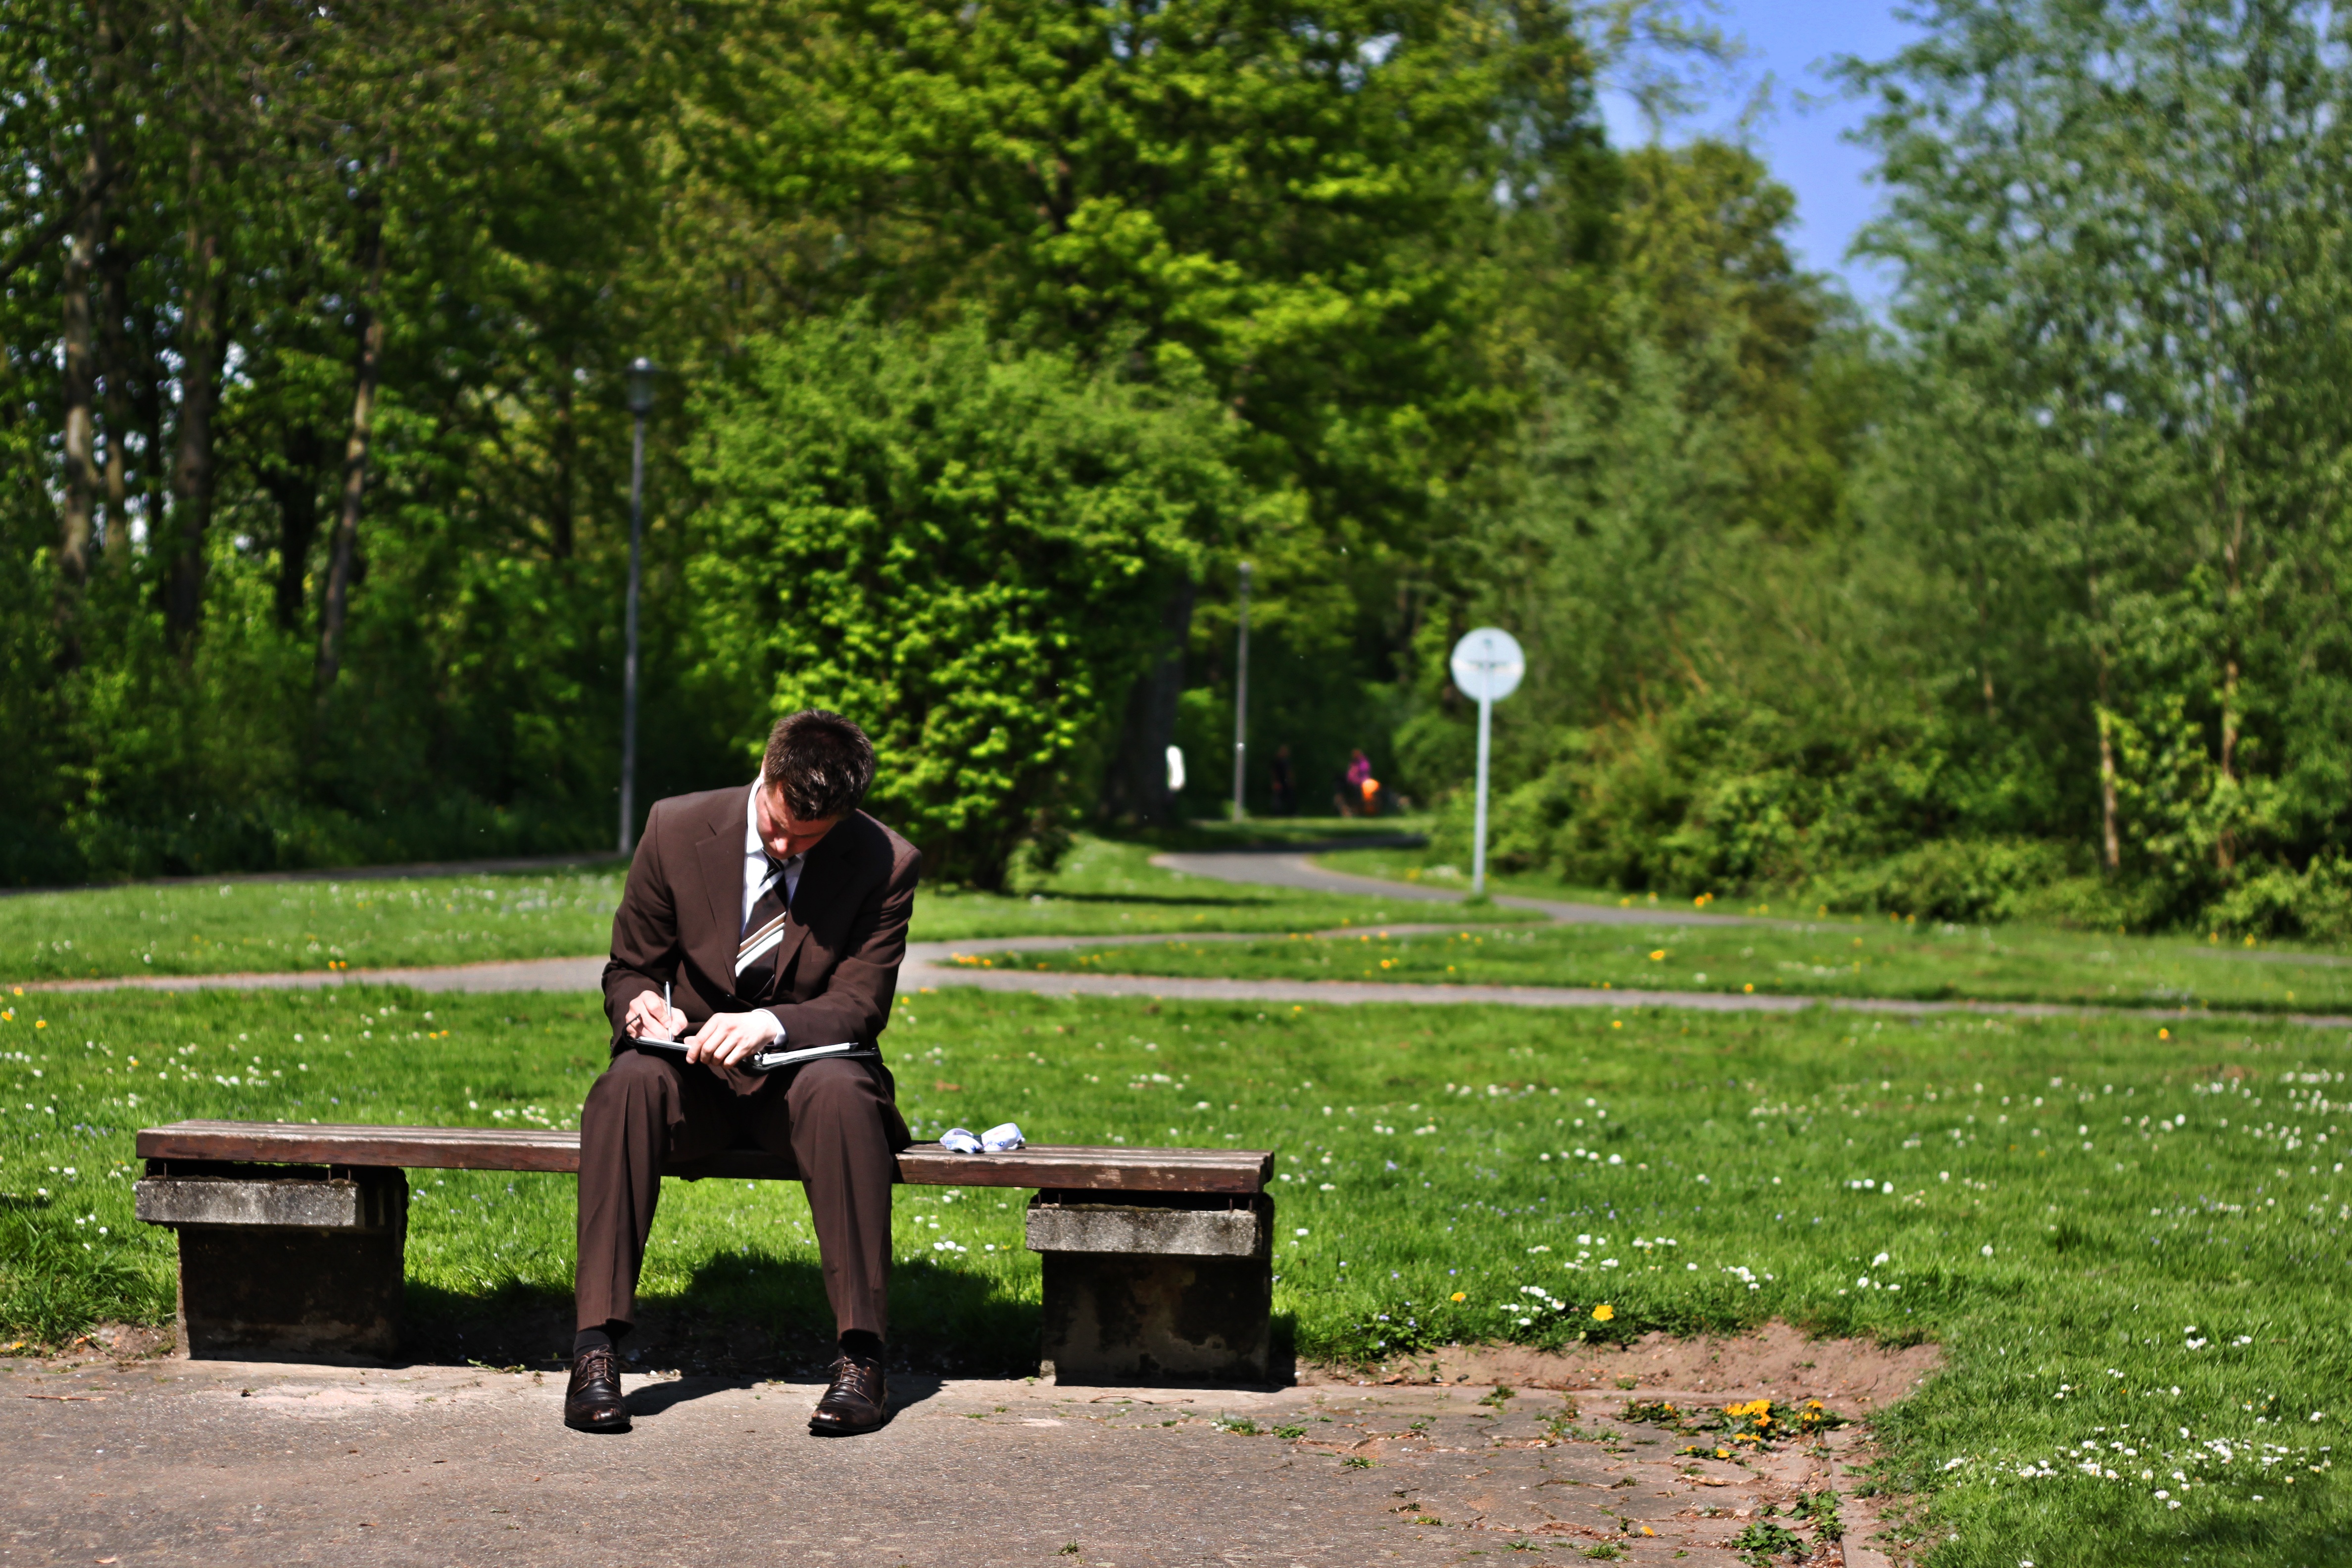
work, man, landscape, tree, nature, grass, outdoor, suit, people, plant, sky, girl, bench, lawn, photography, male, recreation, young, spring, green, sitting, natural, park, corporate, tie, office, business, furniture, garden, leisure, modern, formal, worker, fun, photograph, boss, businessman, executive, entrepreneur, confident, successful, manager, woody plant